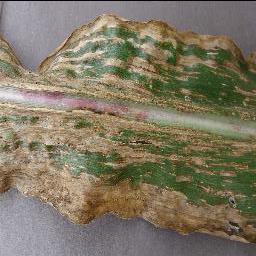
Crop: corn
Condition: (maize)_cercospora_spot_gray_spot